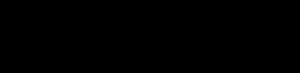
L’intoxication par l’éthylène glycol est provoquée par l’ingestion de ce composé. Les cas d'intoxication des animaux domestiques et des enfants sont très loin d'être rares. En effet son goût sucré attire et ce produit est assez courant.
Un diol ou glycol est un composé chimique organique portant deux groupes hydroxyle.